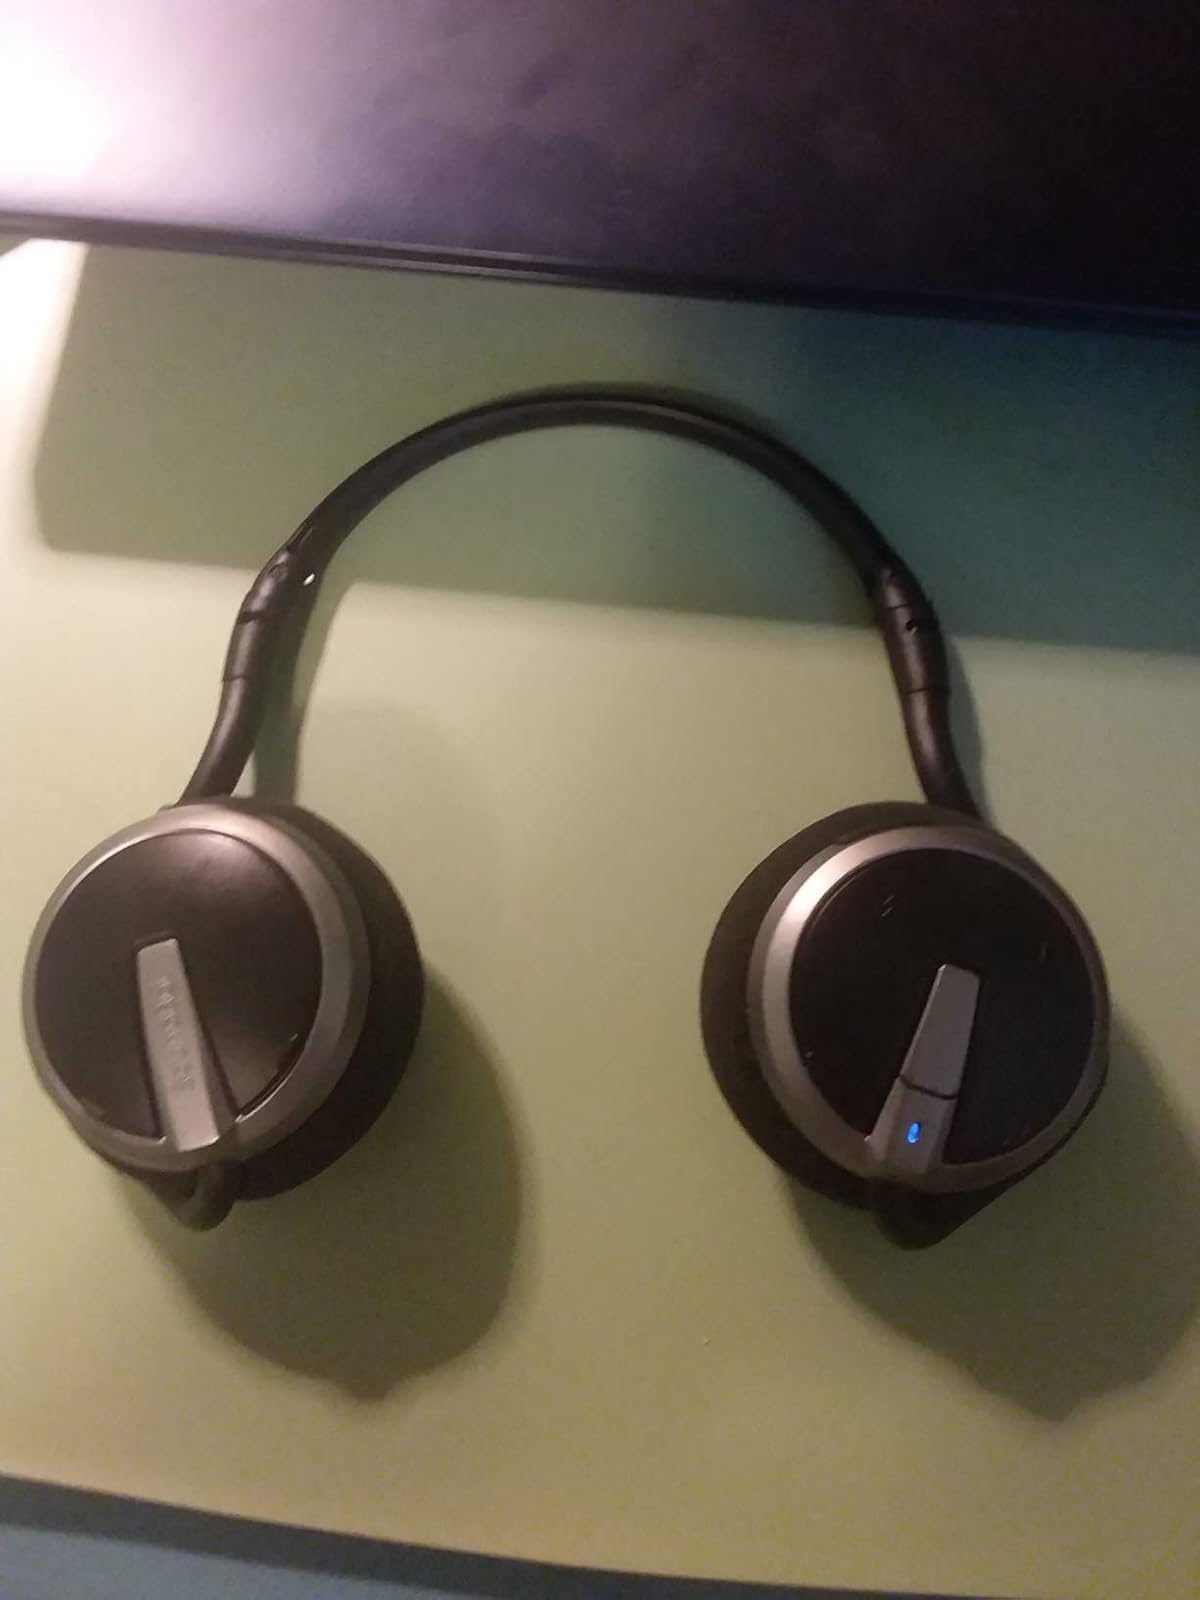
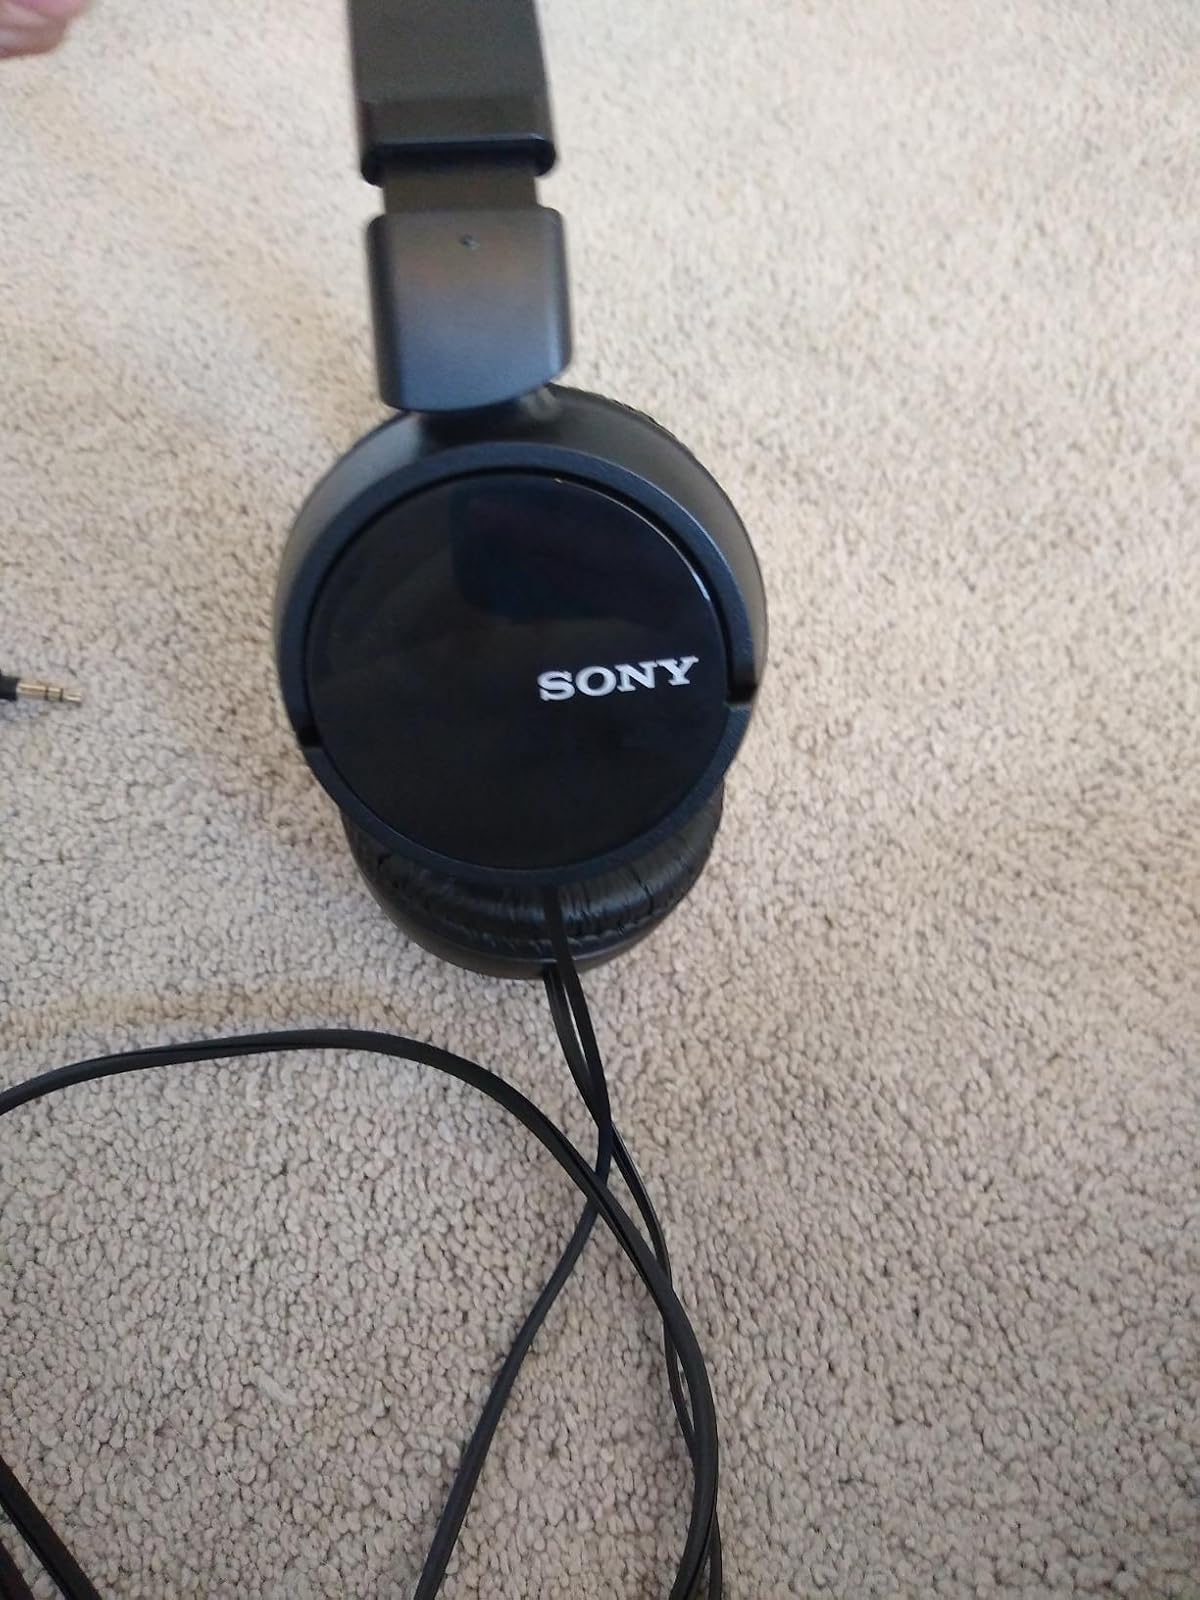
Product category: headphones
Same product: no